Half-Life: Blue Shift

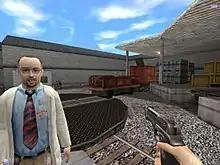
"Blue Shift" is the first "Half-Life" game to feature consistent interaction with a single non-player character, Dr. Rosenberg.

As an expansion pack for "Half-Life", "Blue Shift" is a first-person shooter. The overall gameplay of "Blue Shift" does not significantly differ from that of "Half-Life": players are required to navigate through the game's levels, fight hostile non-player characters and solve a variety of puzzles to advance. The game continues "Half-Life"s methods of an unbroken narrative. The player sees everything through the first-person perspective of the protagonist, and remains in control of the player character for almost all the game. Story events are conveyed through the use of scripted sequences rather than cut scenes. Progress through the game's world is continuous; although the game is divided up into chapters, the only significant pauses are when the game needs to load the next part of an environment.